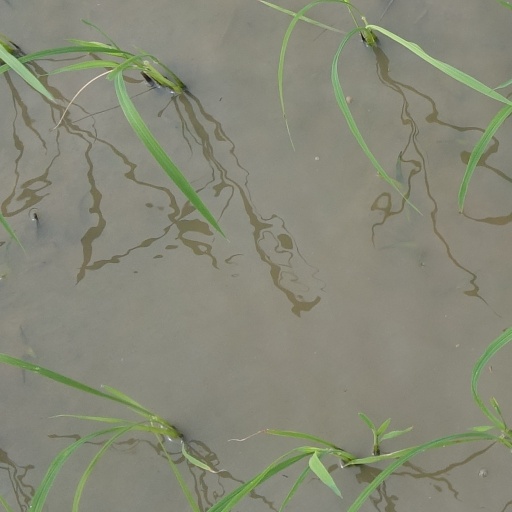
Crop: rice